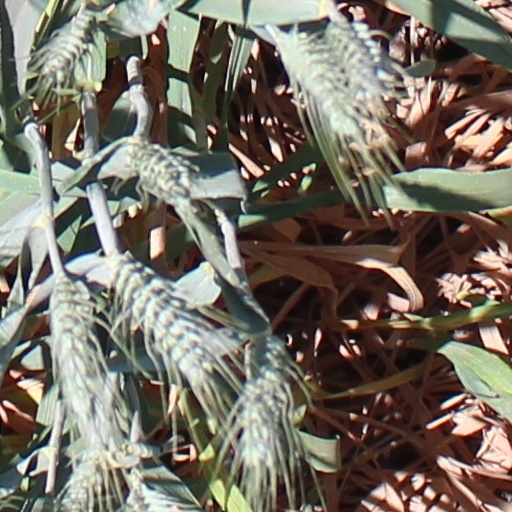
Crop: wheat